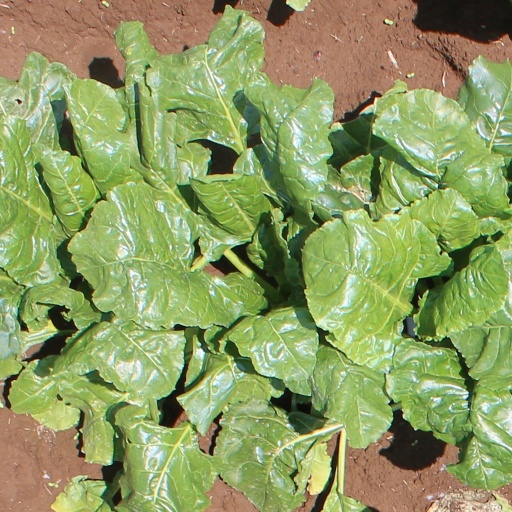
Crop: sugar beet